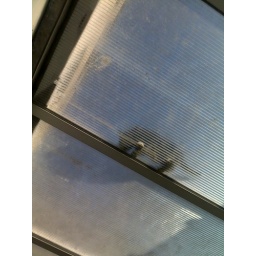
During a wedding party, in a very old house in Koekelberg, i saw this cat on the roof.